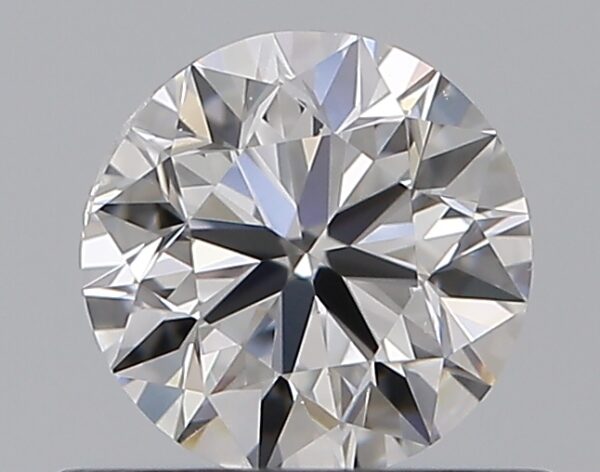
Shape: round
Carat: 0.5
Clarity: VS1
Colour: D
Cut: VG
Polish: VG
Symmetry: VG
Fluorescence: N
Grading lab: GIA
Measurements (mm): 4.99 x 5.03 x 3.18